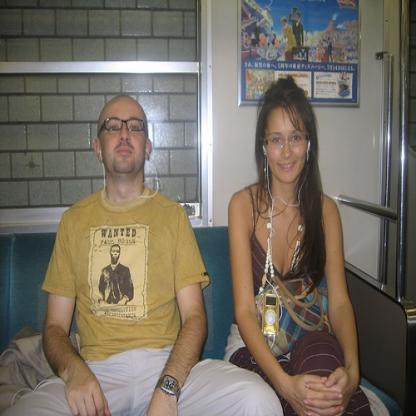
Scene: Indoor